Wayne Corporation

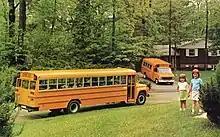
1976 photograph of Wayne Lifeguard (foreground) and Wayne Busette school buses.

Divco-Wayne had formed a union and had expanded into a moderate sized-conglomerate, with all facilities basically within of Wayne's Richmond, Indiana base. In contrast, Indian Head was already a large and diversified corporate conglomerate when it purchased Wayne Corporation and its subsidiaries in 1968. Indian Head Inc. acquired Wayne Corp., which its history recorded as "maker of school buses, ambulances, hearses, professional cars" from Divco-Wayne.